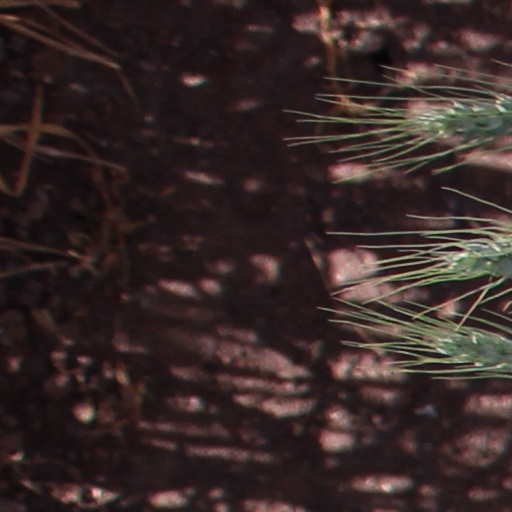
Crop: wheat